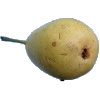
Label: Pear 2